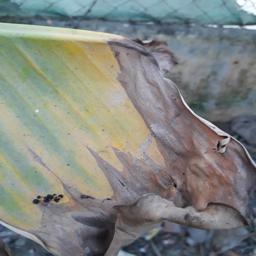
Label: POTASSIUM DEFICIENCY